James Samuelson

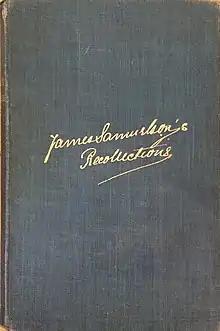
Cover of "James Samuelson's Recollections", 1907.

James Samuelson (April 1829-14 April 1918) was a Liverpool industrialist, magazine founder and editor, barrister of the Middle Temple and prolific British non-fiction author known for his works on the history of the Balkans and on social and philosophical topics.